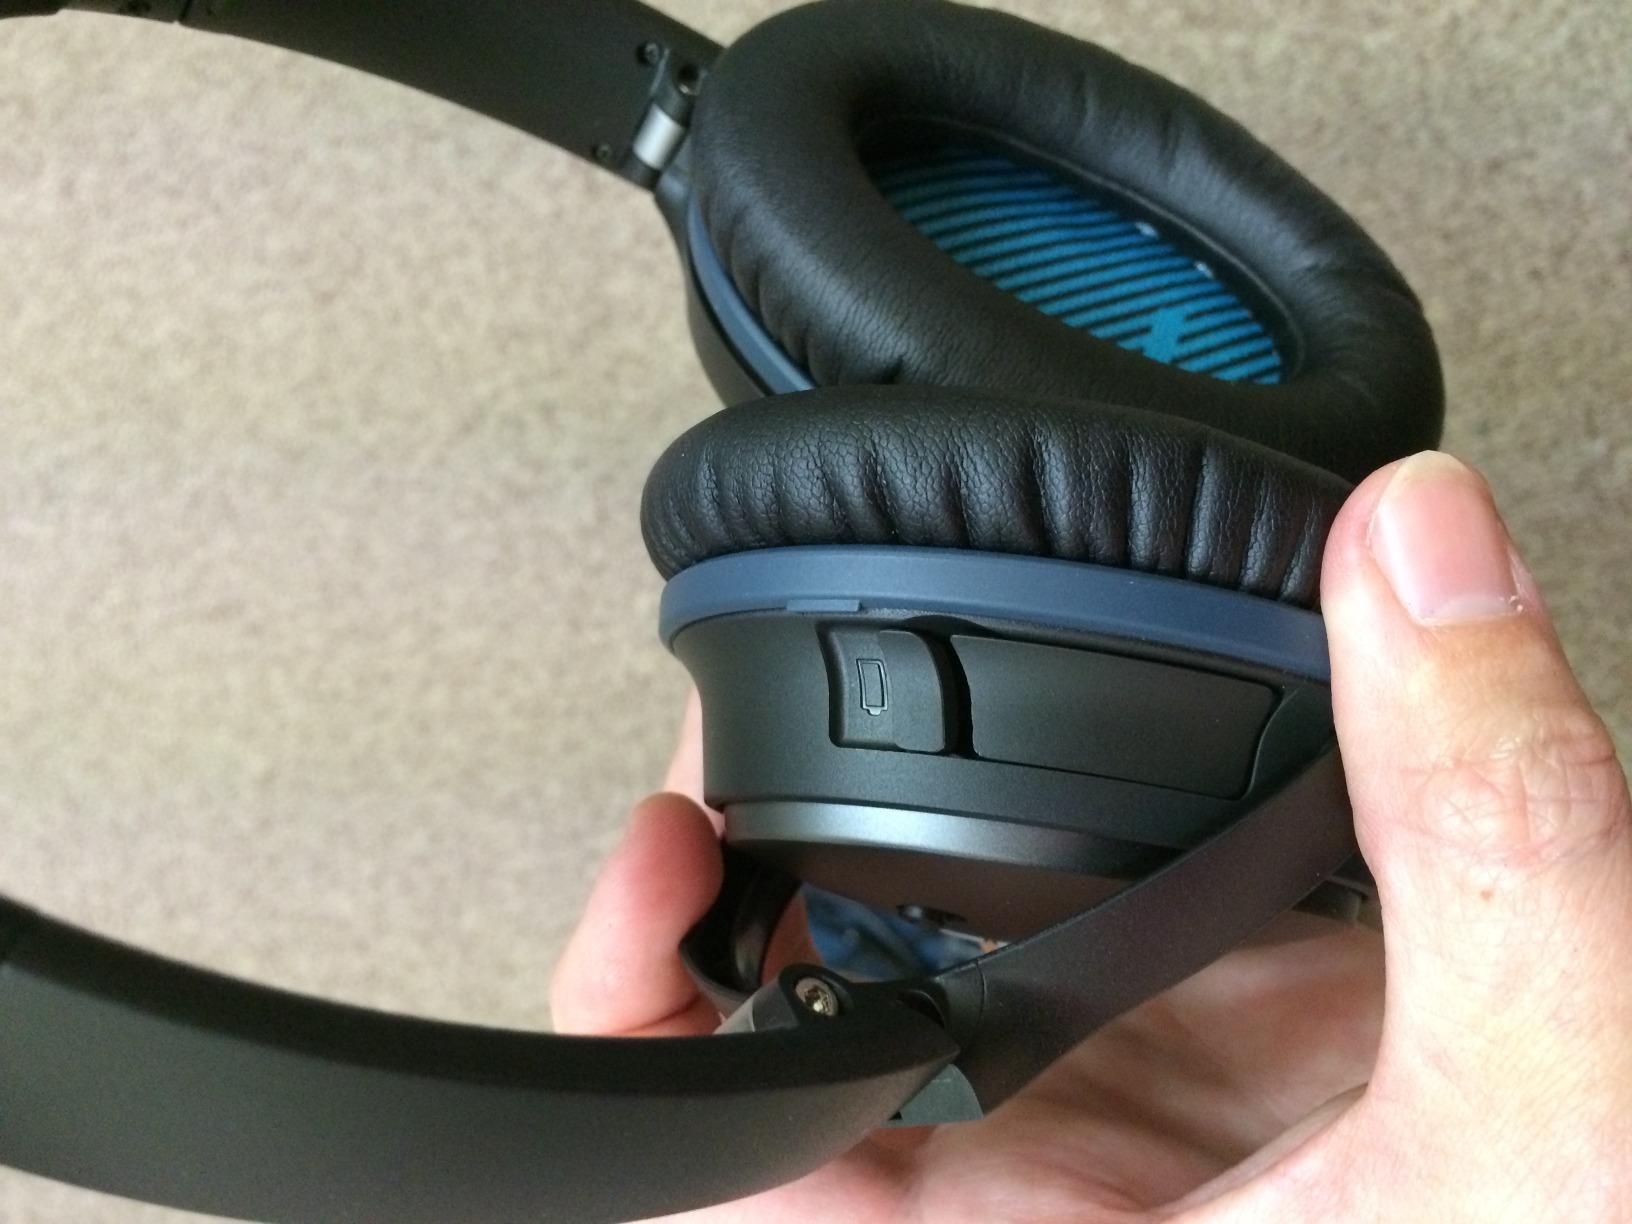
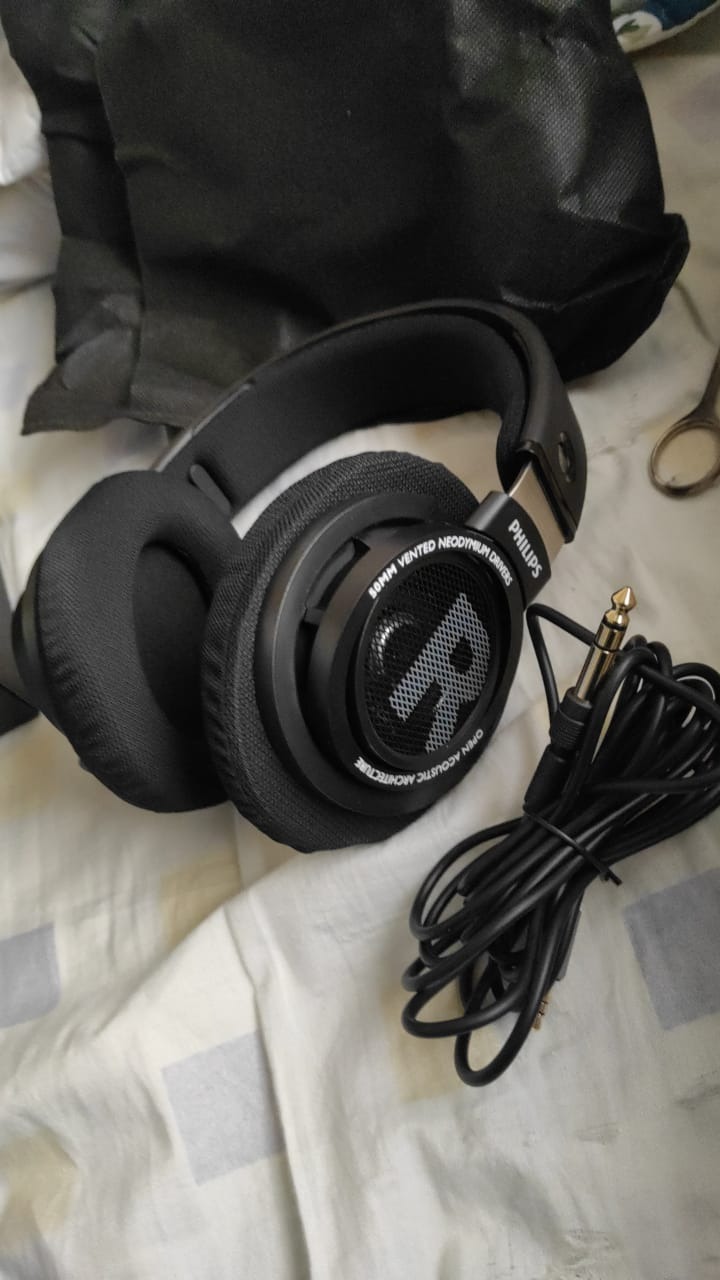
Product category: headphones
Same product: no